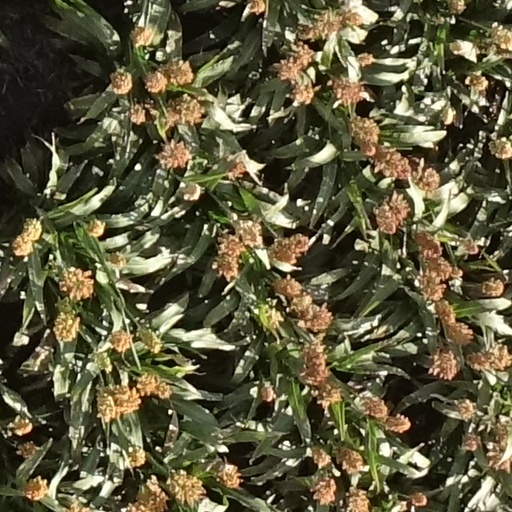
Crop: sorghum